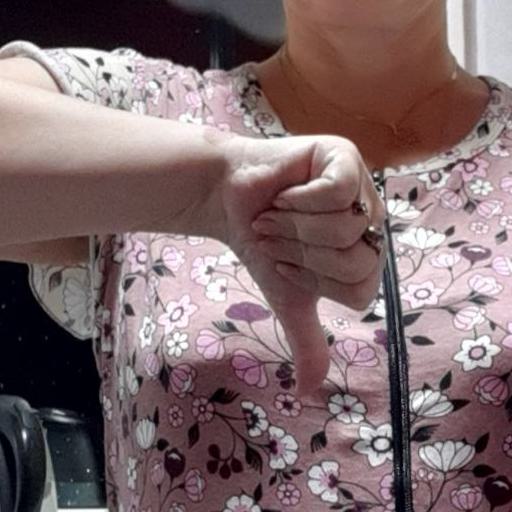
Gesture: dislike